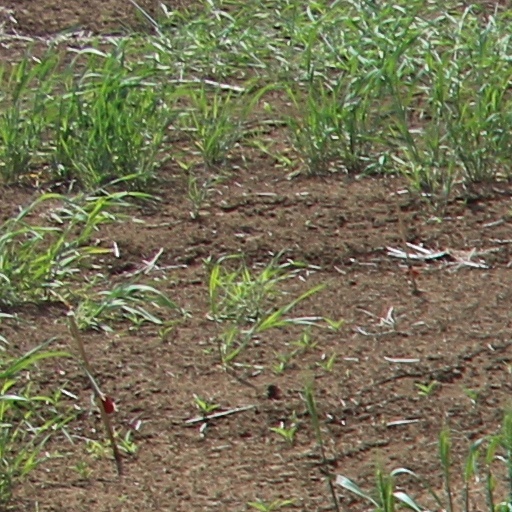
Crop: wheat